Rebbie Jackson

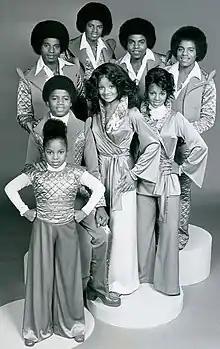
From left, back row: Jackie Jackson, Michael Jackson, Tito Jackson, Marlon Jackson, middle row: Randy Jackson, La Toya Jackson, Rebbie Jackson, front row: Janet Jackson (1977)

Maureen Reillette Jackson was born at 2300 Jackson Street in Gary, Indiana to a working-class family on May 29, 1950. She is the first daughter of Joseph Walter "Joe" (July 26, 1928 – June 27, 2018), and Katherine Esther (née Scruse, May 4, 1930), she is the eldest of their 10 children. Her siblings are Jackie, Tito (d. September 15, 2024), Jermaine, La Toya (born on Rebbie's sixth birthday), Marlon, Brandon (d. March 12, 1957), Michael (d. June 25, 2009), Randy, and Janet.